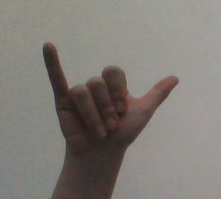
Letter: ya